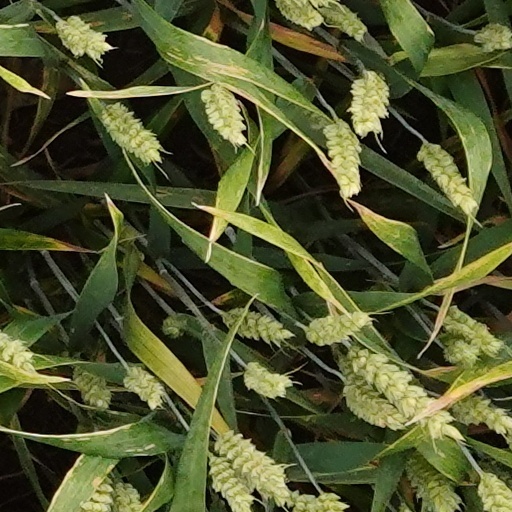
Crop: wheat